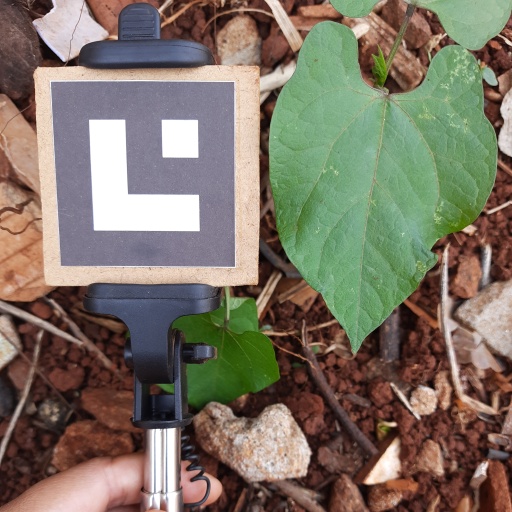
Observations: wavy surface, no eating holes, under shade